Still Forms on Foxfield

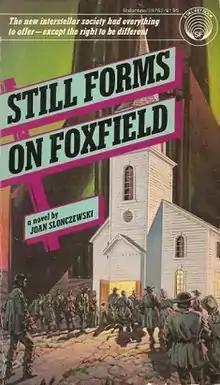
First edition (publ. Del Rey Books) Cover art by H. R. Van Dongen

Still Forms on Foxfield is a 1980 science fiction novel by American writer Joan Slonczewski. It was their first novel.